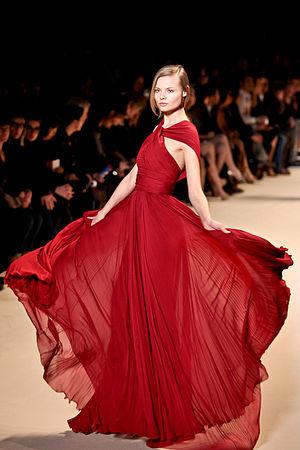
Magdalena Frackowiak née Magdalena Frąckowiak le 6 octobre 1984 à Gdańsk, en Pologne, est un mannequin polonais.
La Semaine de la mode de Paris est une célèbre semaine de défilés, qui, sous sa forme actuelle, a lieu tous les six mois, depuis 1973, à Paris, en France, avec des événements consacrés à la haute couture, d'autres consacrés au prêt-à-porter ou à la mode masculine.
Une semaine de la mode, encore appelée « semaine des défilés » ou « fashion week » par anglicisme, est un événement de l'industrie de la mode, durant approximativement une semaine, et qui a lieu deux fois par an pour permettre aux stylistes et maisons de couture de présenter leurs dernières collections de prêt-à-porter, et de haute couture uniquement pour la France.